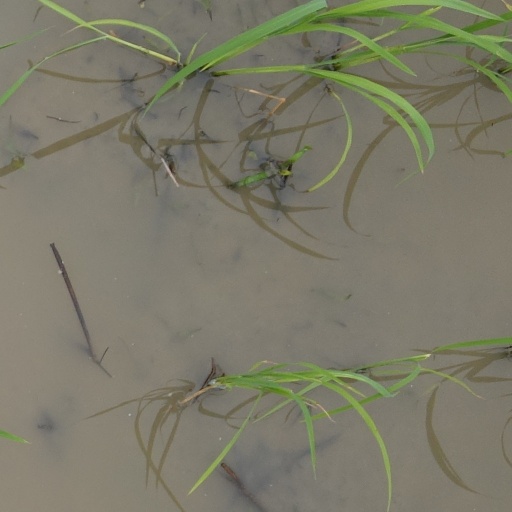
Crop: rice